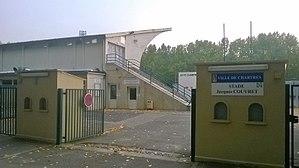
Entrée du stade Jacques Couvret de Chartres
Le stade Jacques-Couvret est un stade de football situé à Chartres, en France. Inauguré le 28 juillet 1908, il est depuis cette date le terrain de jeu du Vélo Sport chartrain puis du Football Club de Chartres. Propriété de la ville de Chartres, il est rénové à plusieurs reprises, après-guerre et dans les années 1960.
Chartres est la préfecture du département d'Eure-et-Loir, dans la région Centre-Val de Loire. La ville se situe à quatre-vingt-dix kilomètres de Paris.
Le C' Chartres Football est un club de football français situé à Chartres dans le département d'Eure-et-Loir en région Centre-Val de Loire. Le CCF est fondé en 2018 à la suite de la fusion entre le FC Chartres et Chartres Horizon, le premier est déjà issu du Vélo Sport chartrain et du Sporting Club.